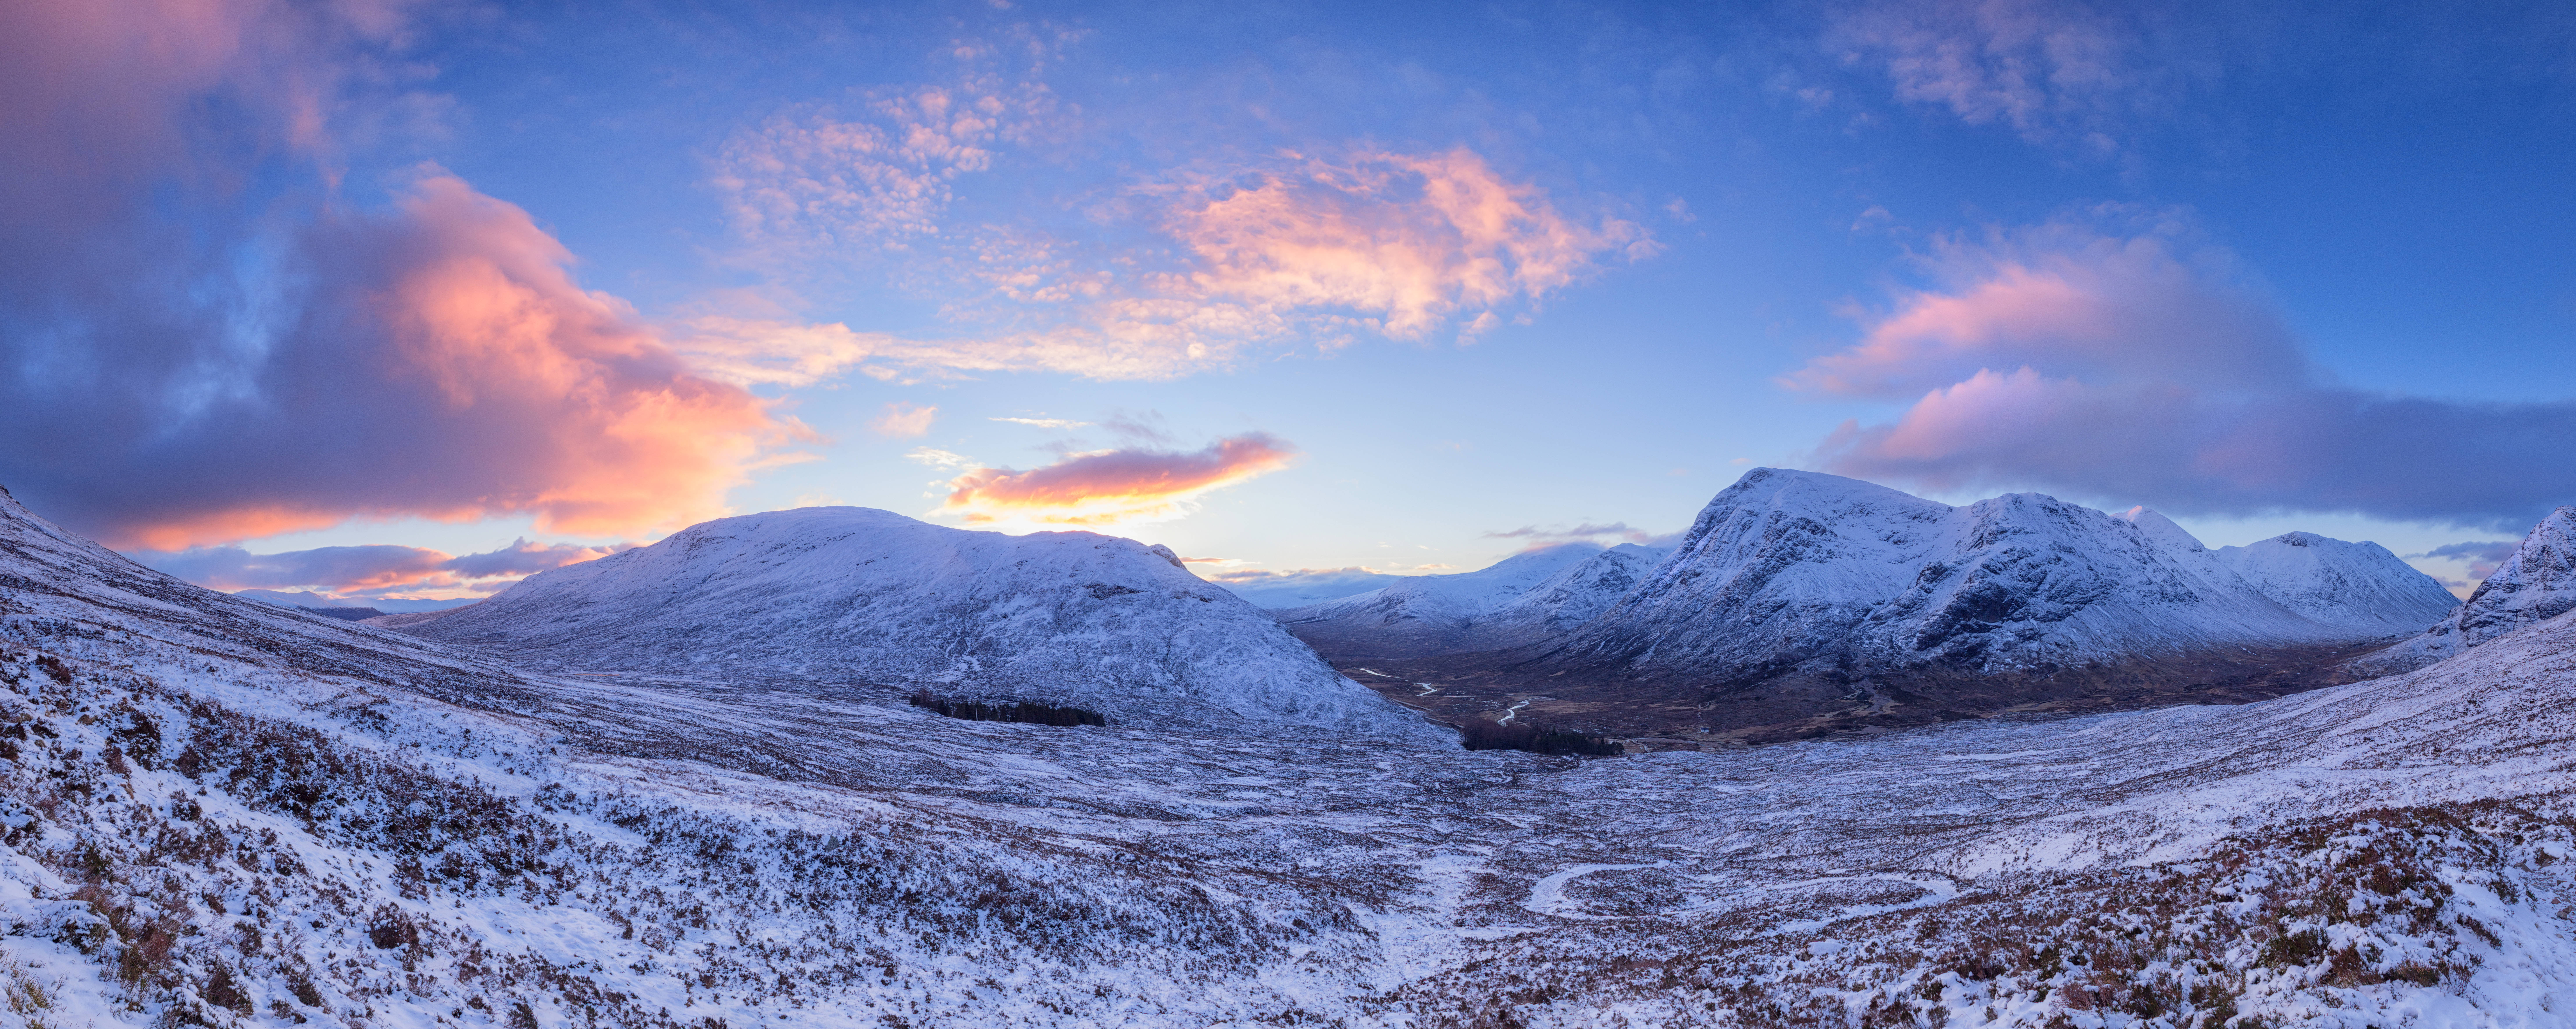
nature, mountain, snow, winter, cloud, sunrise, sunset, dawn, mountain range, weather, season, cool image, alps, plateau, scotland, i, glencoe, highlands, landform, geographical feature, mountainous landforms, geological phenomenon